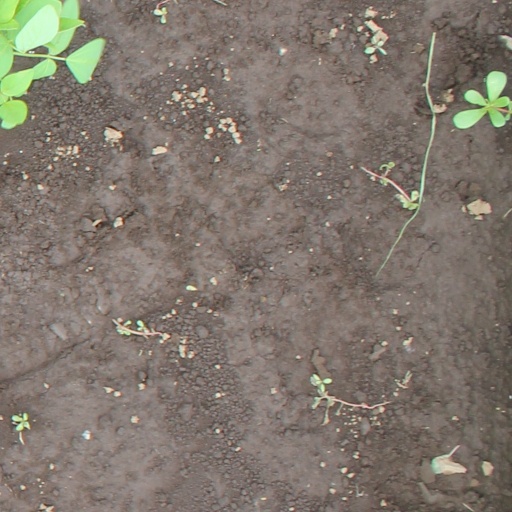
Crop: soybean